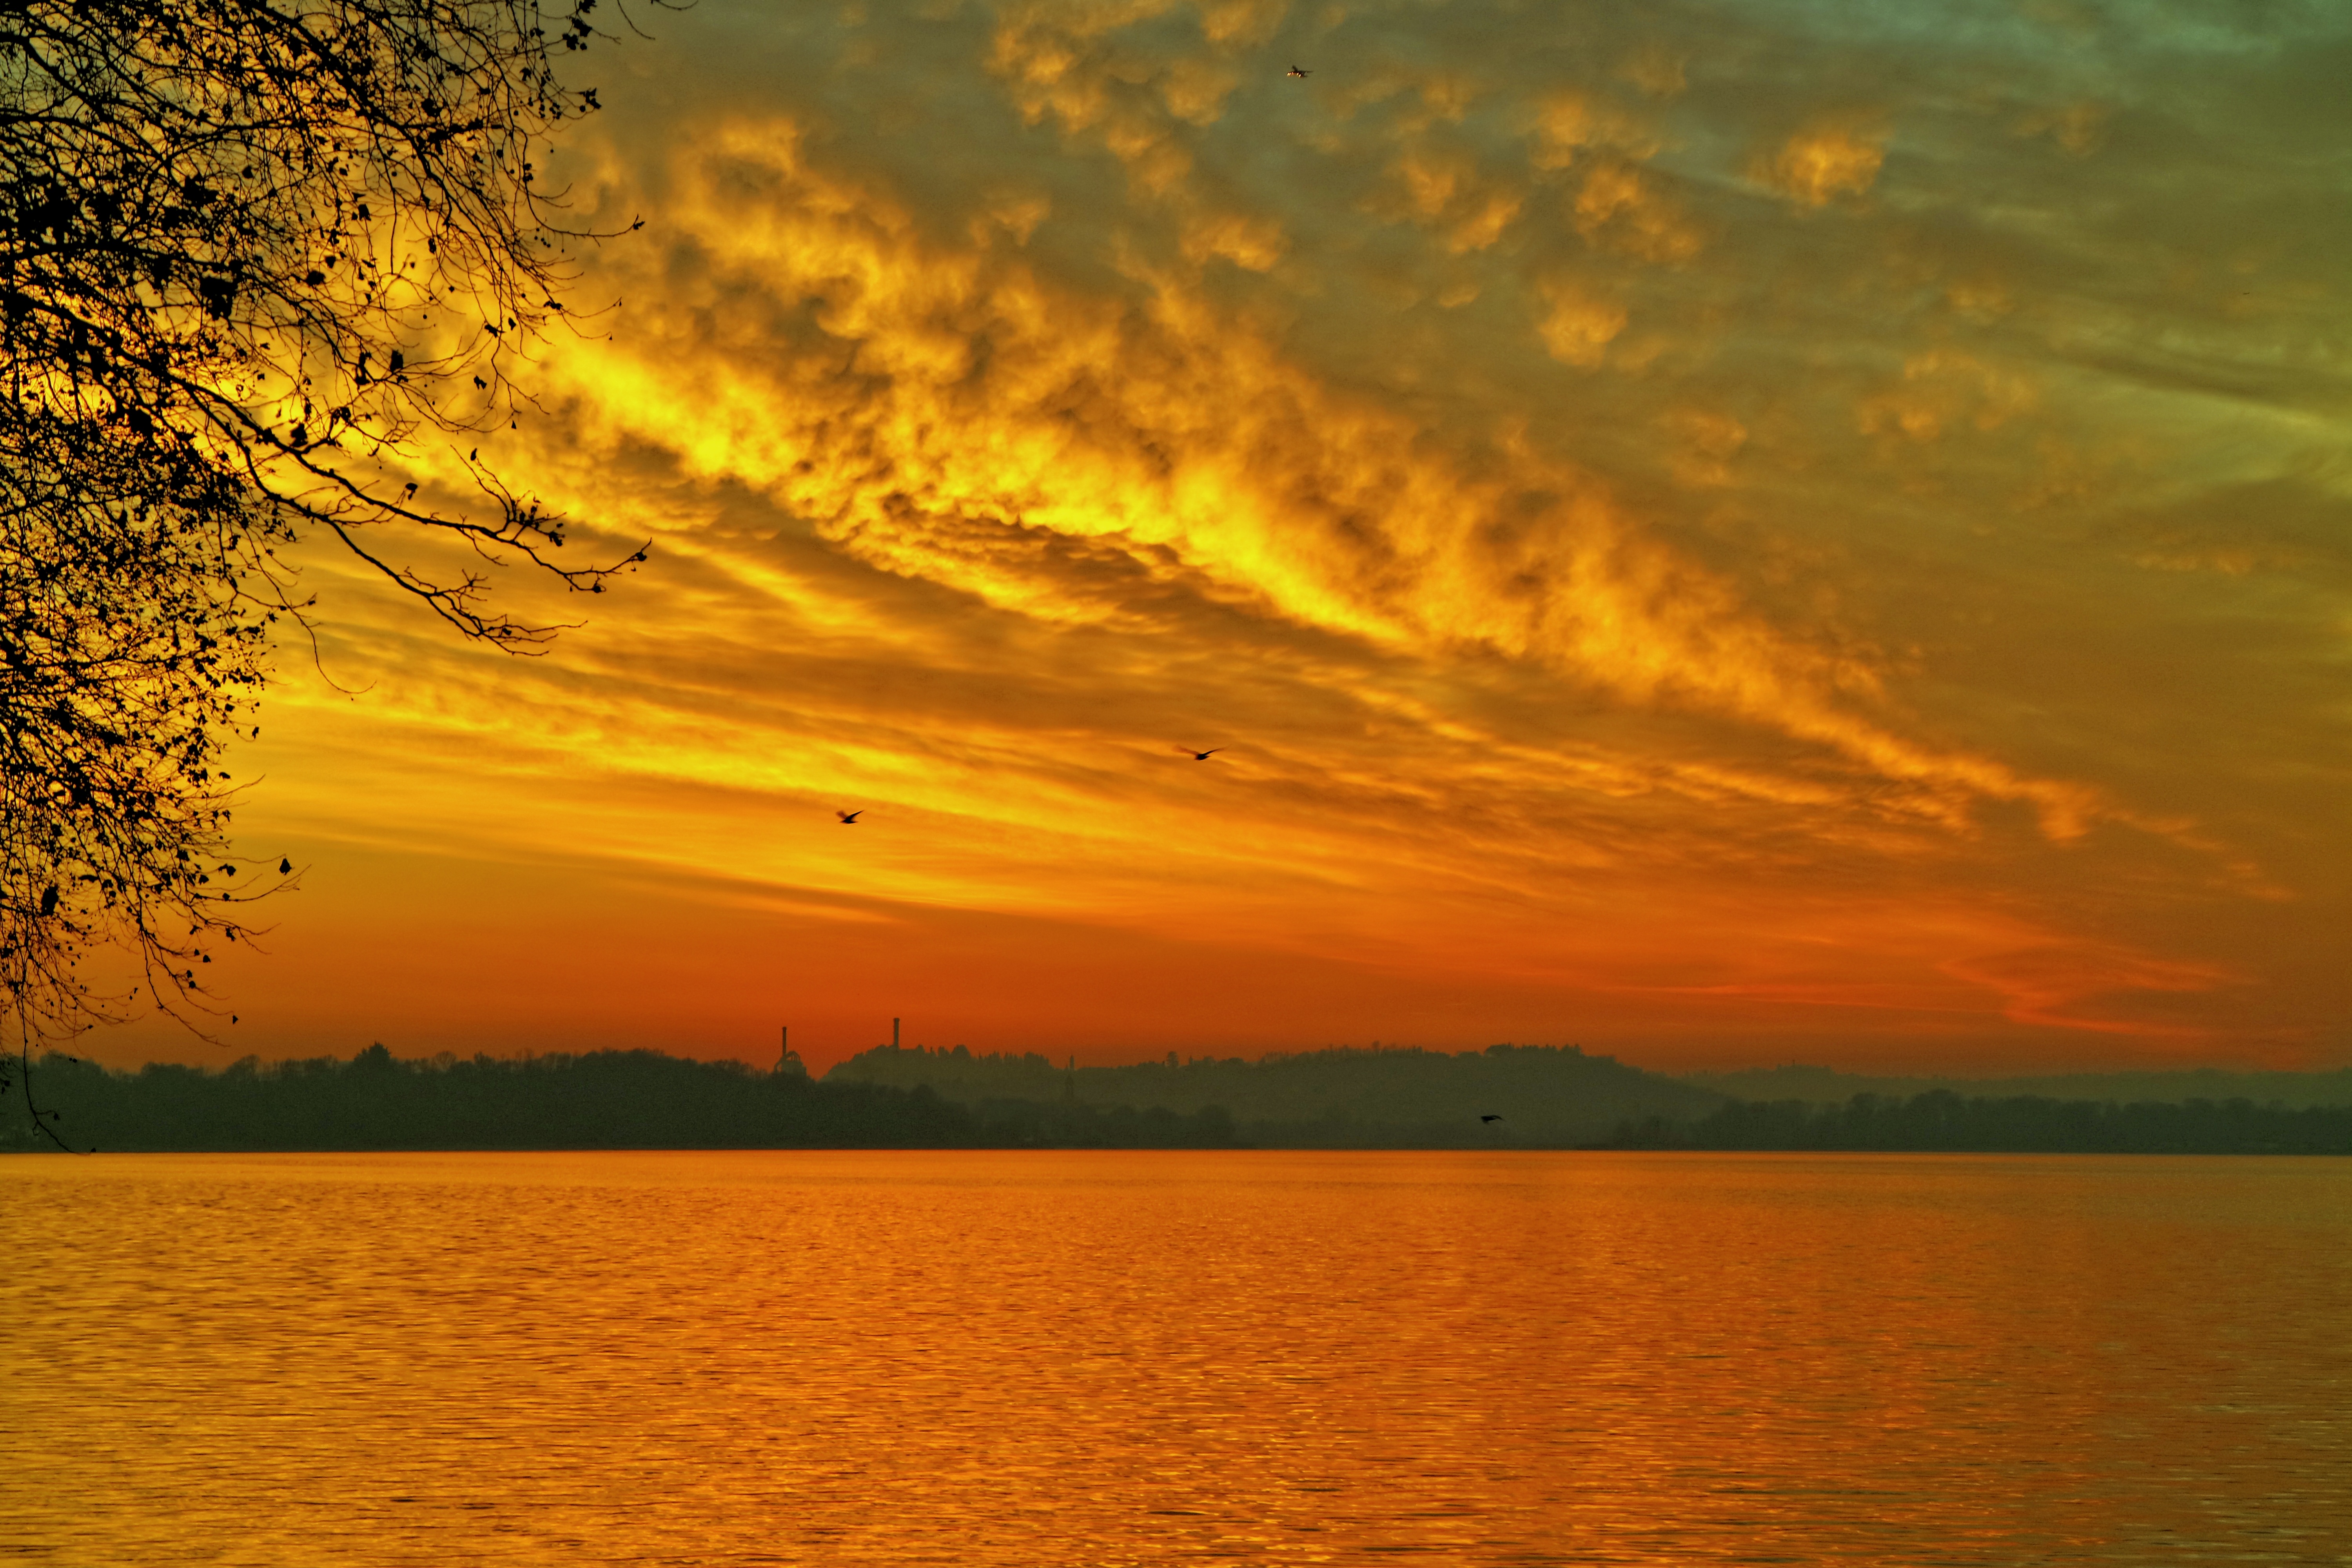
landscape, sea, water, nature, horizon, cloud, sky, sun, sunrise, sunset, sunlight, morning, lake, dawn, dusk, evening, twilight, orange, reflection, italy, lakes, sunsets, loch, afterglow, atmospheric phenomenon, red sky at morning